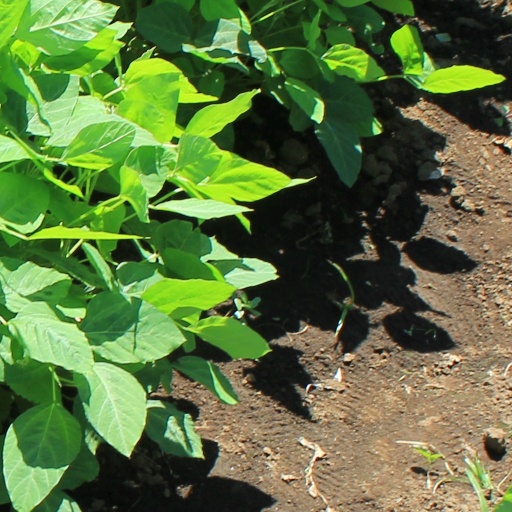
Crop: soybean